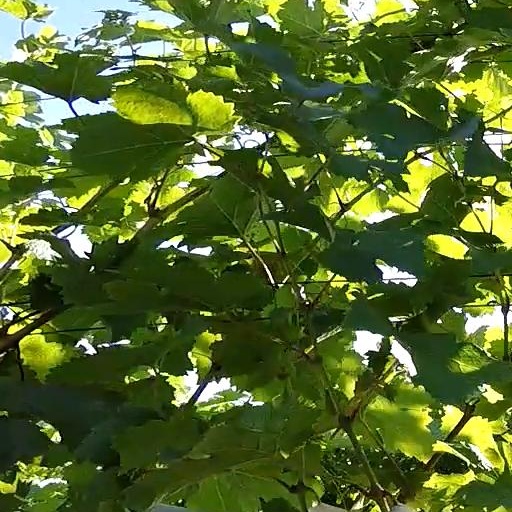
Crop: grape